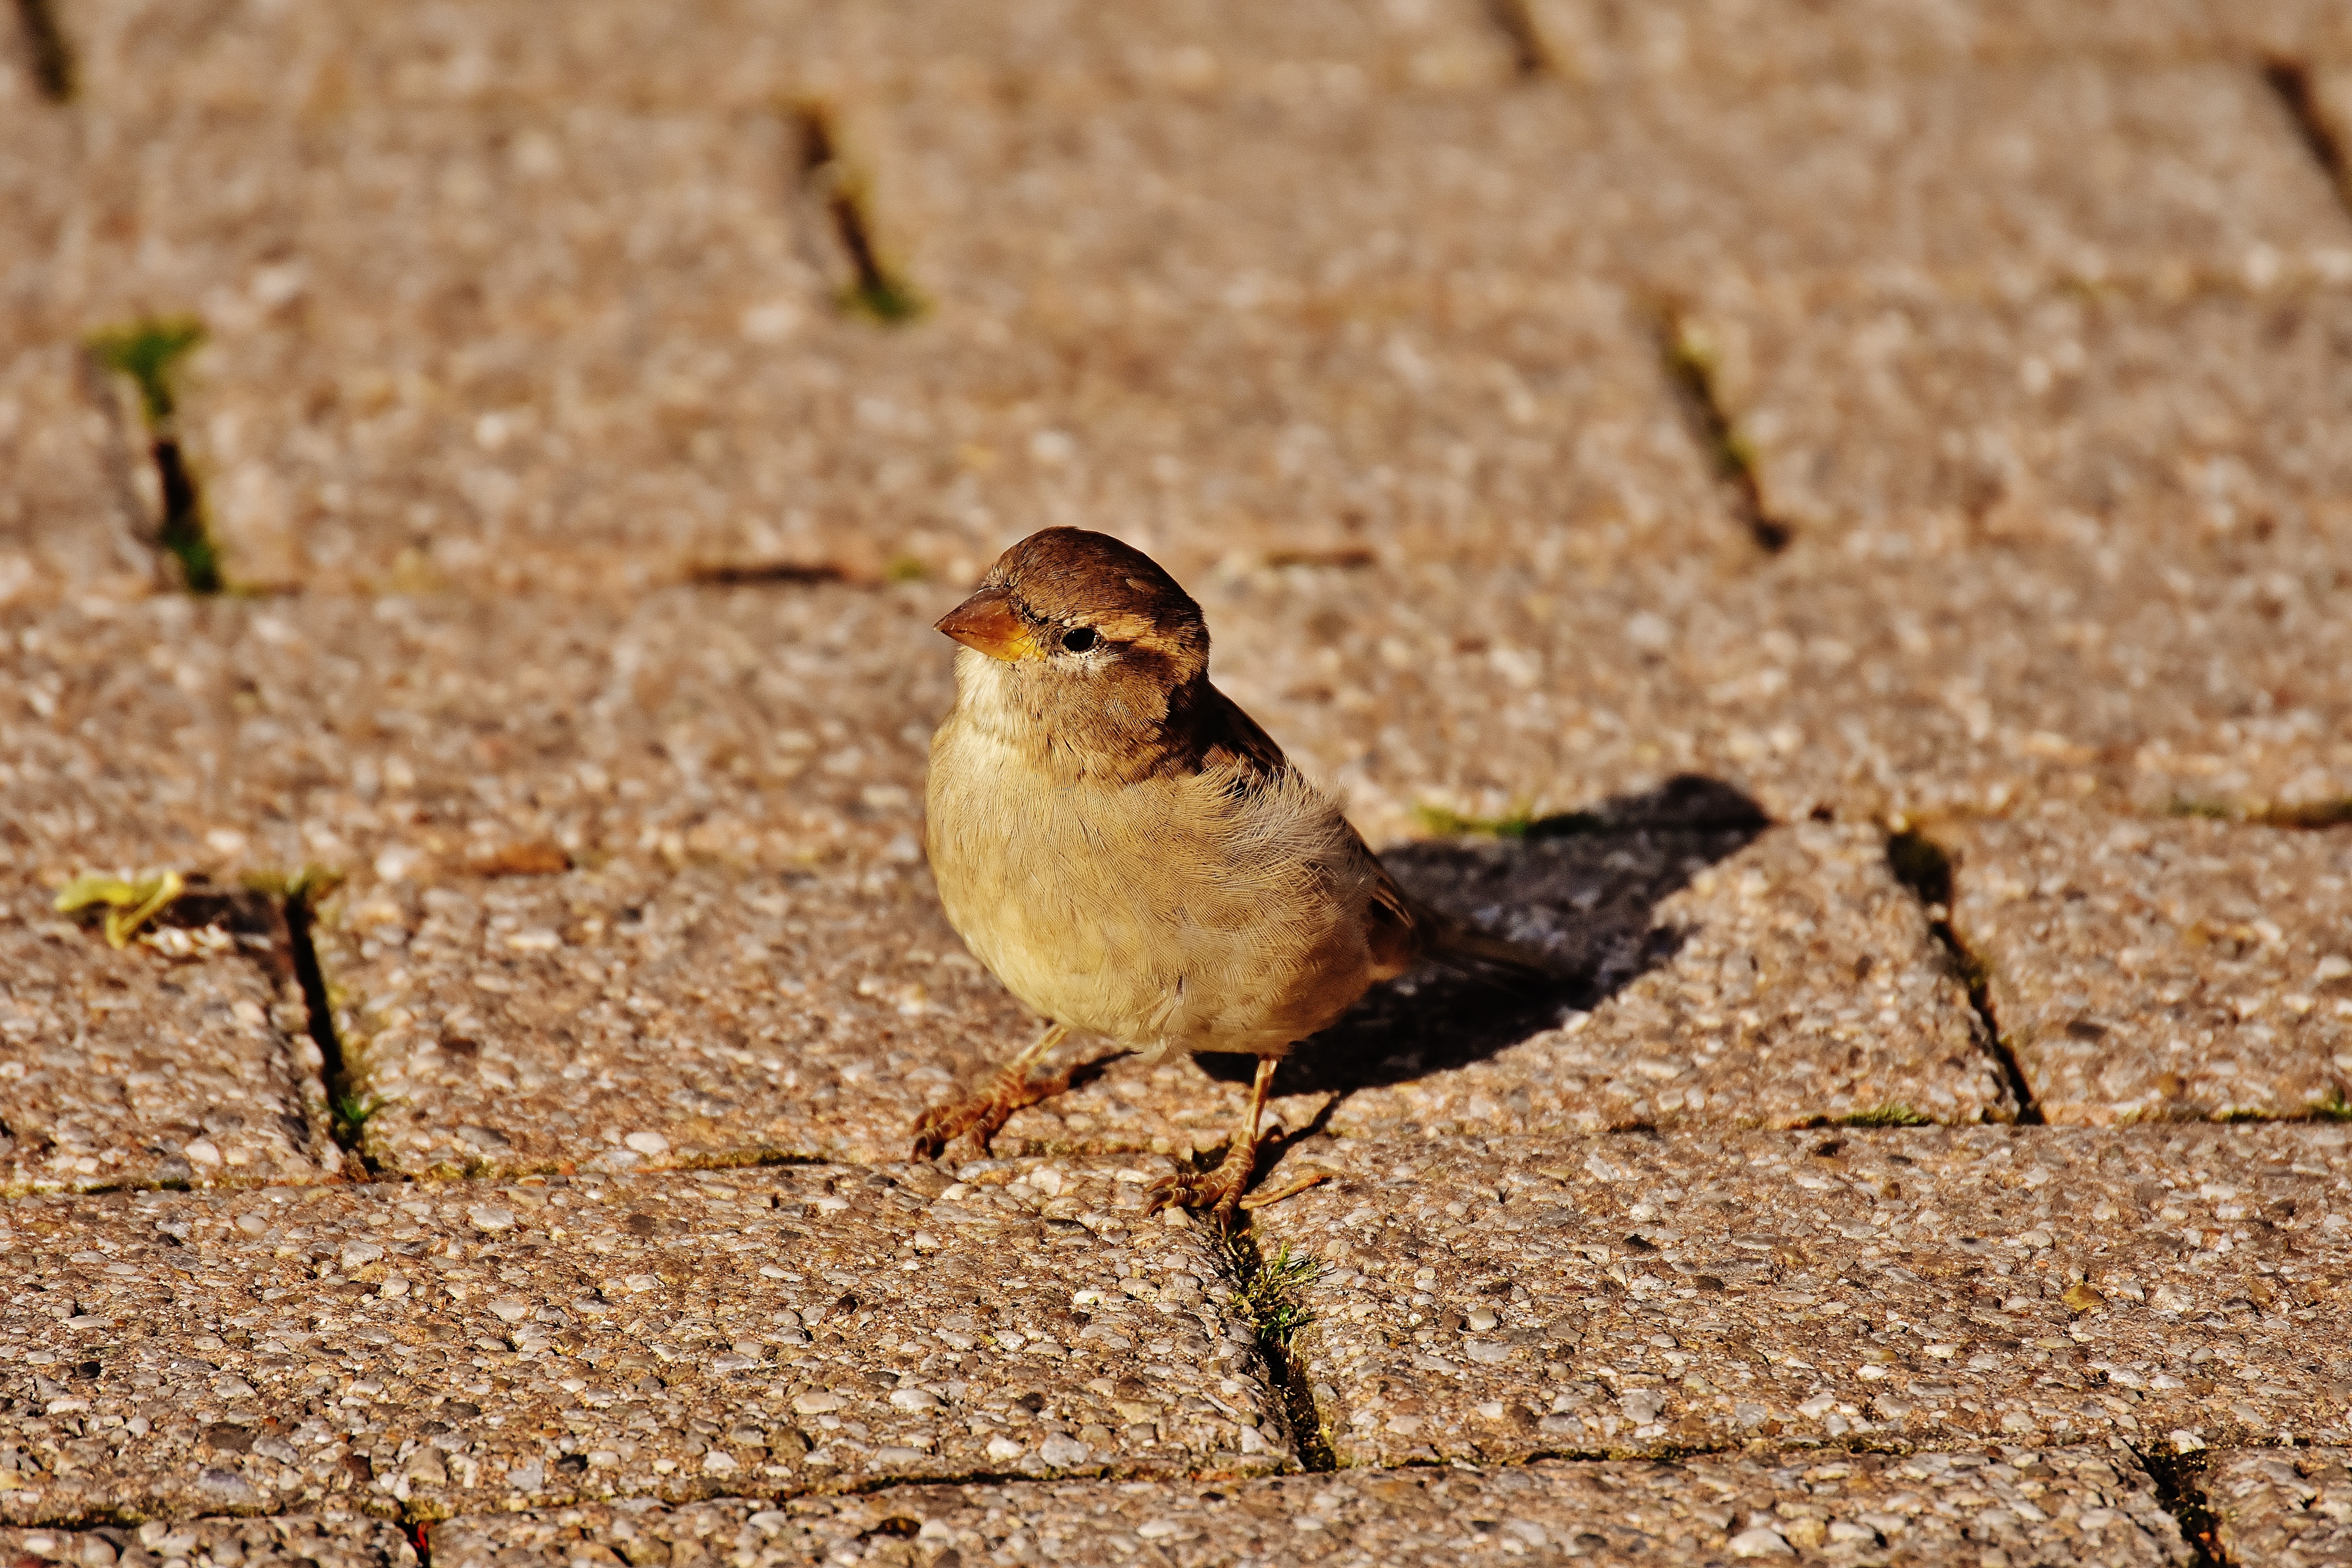
nature, bird, wing, animal, cute, wildlife, young, small, close, fauna, plumage, birds, vertebrate, sparrow, finch, foraging, sparrows, wren, sperling, lark, house sparrow, old world flycatcher, perching bird